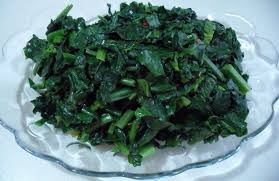
Yemek: ispanak